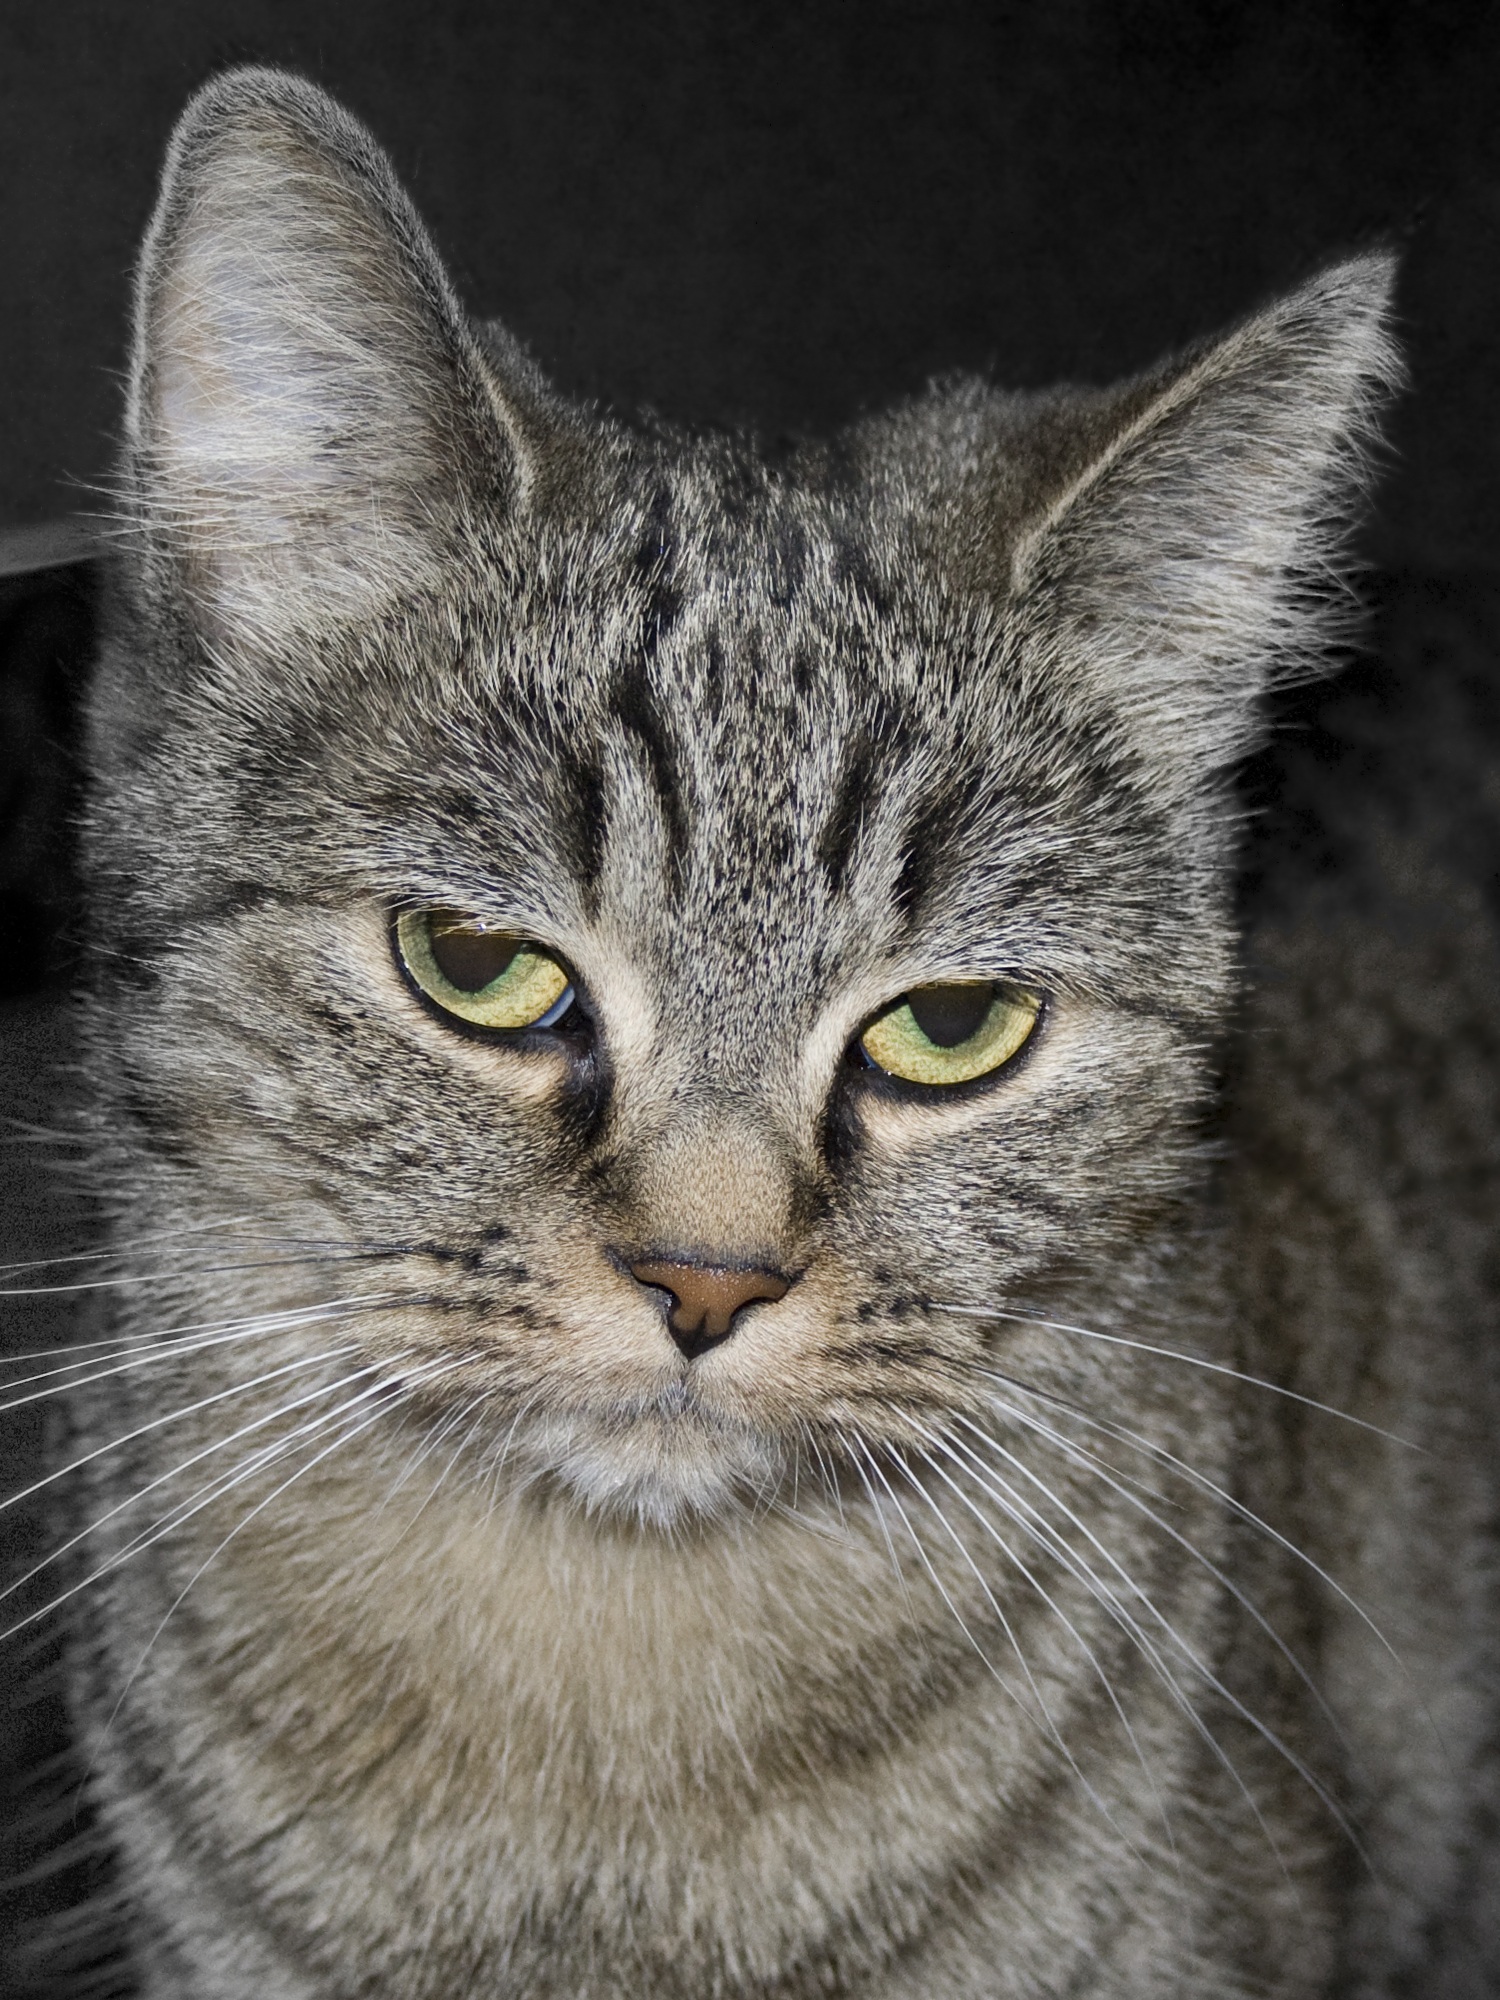
animal, cat, feline, mammal, fauna, close up, whiskers, vertebrate, tabby cat, european shorthair, wild cat, small to medium sized cats, cat like mammal, domestic short haired cat, pixie bob, american shorthair